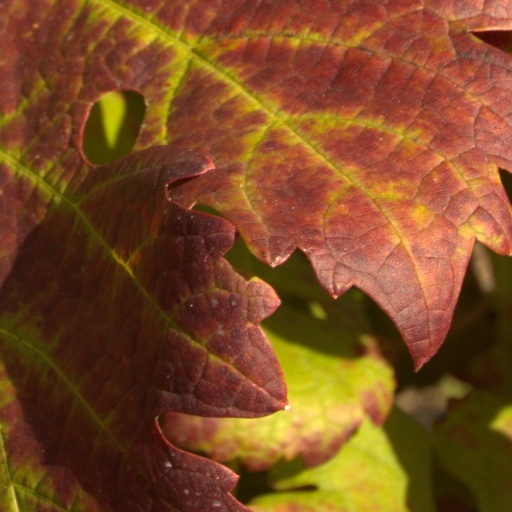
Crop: grape